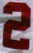
Number: 2